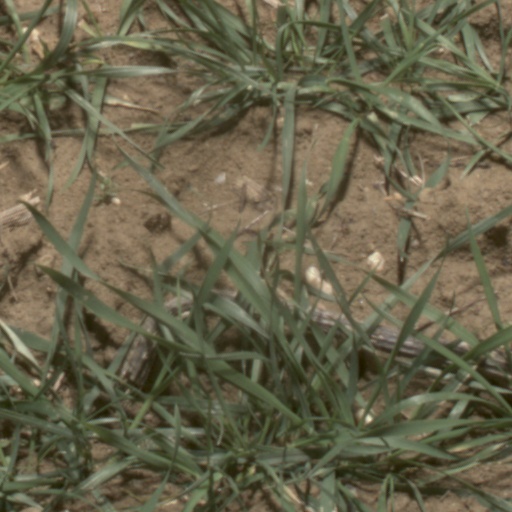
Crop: wheat